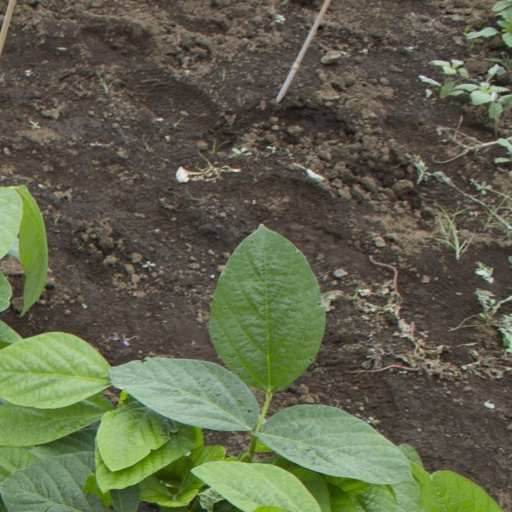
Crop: soybean